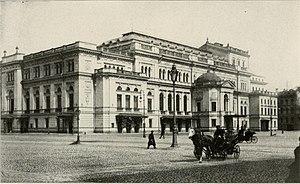
Alexander Ivanovitch Villoing est un pédagogue et compositeur russe.
Piotr Ilitch Tchaïkovski ou Tchaïkovsky est un compositeur russe de l’époque romantique né le 25 avril 1840 à Votkinsk et mort le 25 octobre 1893 à Saint-Pétersbourg.
Sandra Droucker est une pianiste, compositrice et pédagogue russe.